GameCrazy

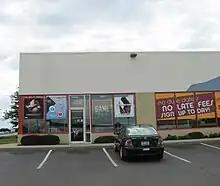
GameCrazy attached to a Hollywood Video store

In 1999, to compete in a growing video game market, Hollywood Entertainment launched a store-within-a-store concept called GameCrazy. It featured the ability to buy, sell, and trade video games, systems, and accessories inside of Hollywood Video stores. Each respective location offered video games for all "next generation" platforms in both new and used conditions. Select locations offered products for older systems such as the NES and Sega Genesis. GameCrazy enabled customers to play a particular title, new or used, prior to purchase. This "try before you buy" option was a staple GameCrazy policy.